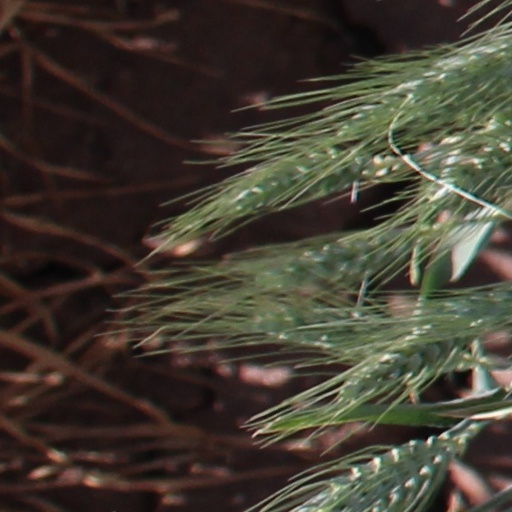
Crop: wheat